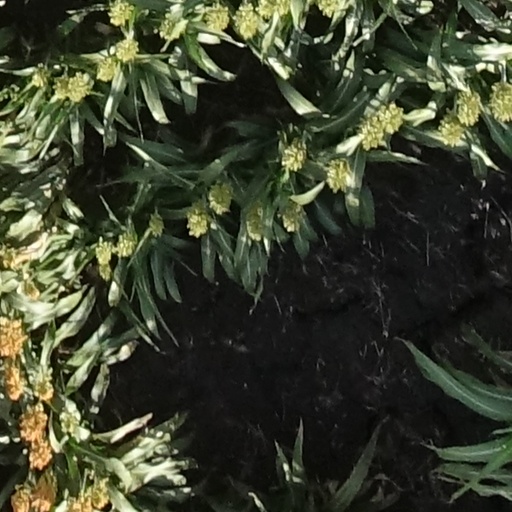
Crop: sorghum